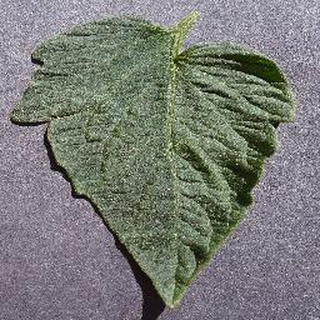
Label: healthy_tomato